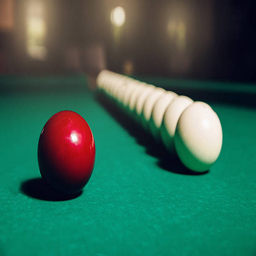
billiard balls on a green table